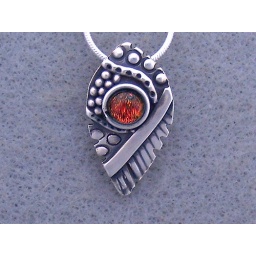
Dichroic glass set in fine silver on an 18 inch sterling chain.